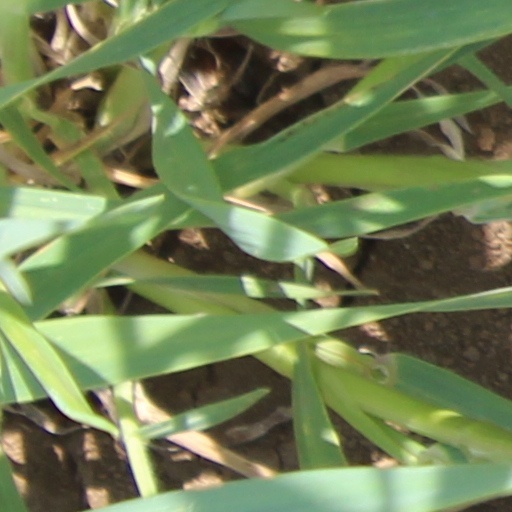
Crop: wheat